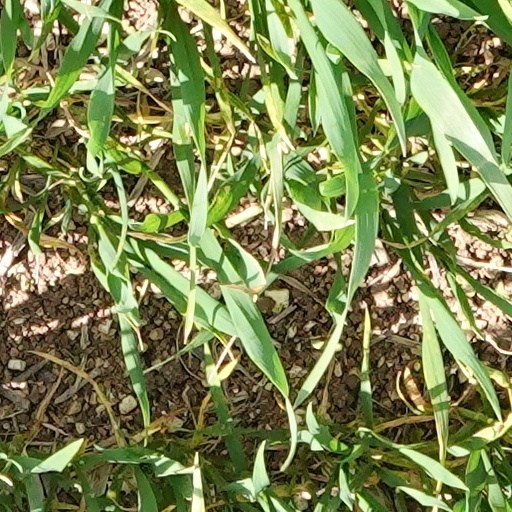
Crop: wheat